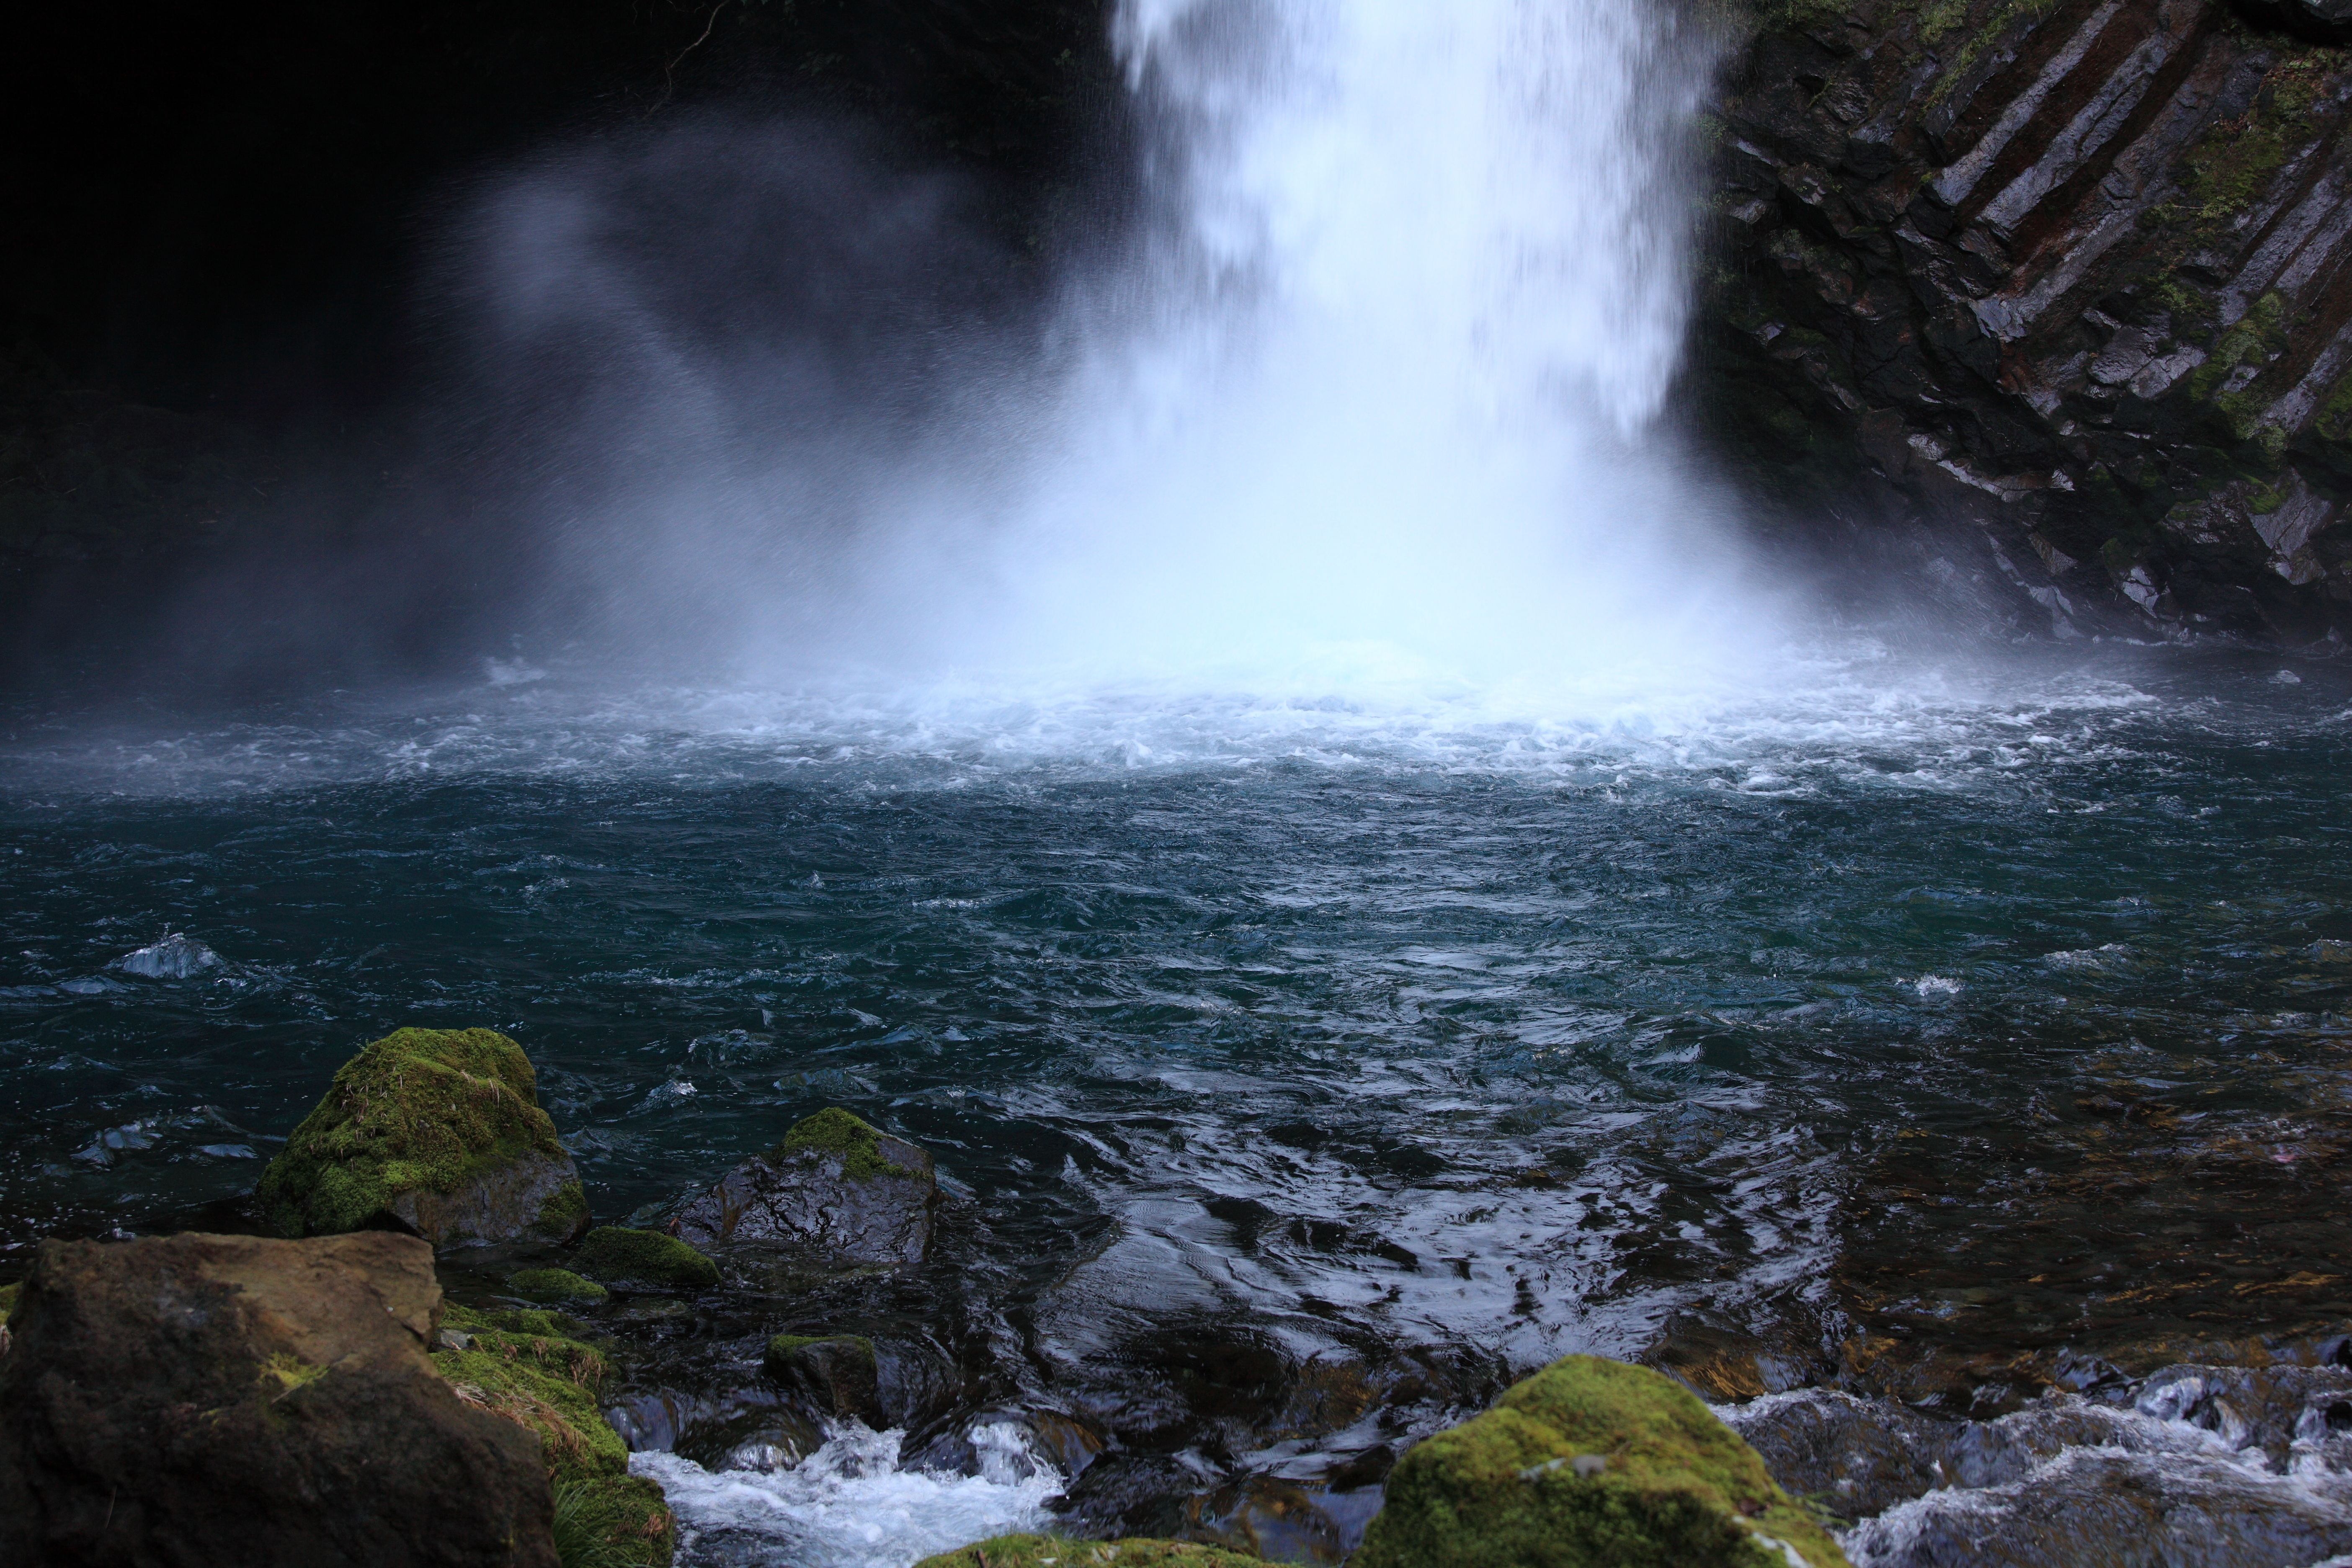
sea, water, nature, rock, waterfall, wave, stream, high, rapid, body of water, cool image, 5d, hires, markii, water feature, hi, res, resolution, joren, atmospheric phenomenon, wind wave